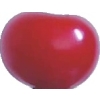
Label: cherry_sour